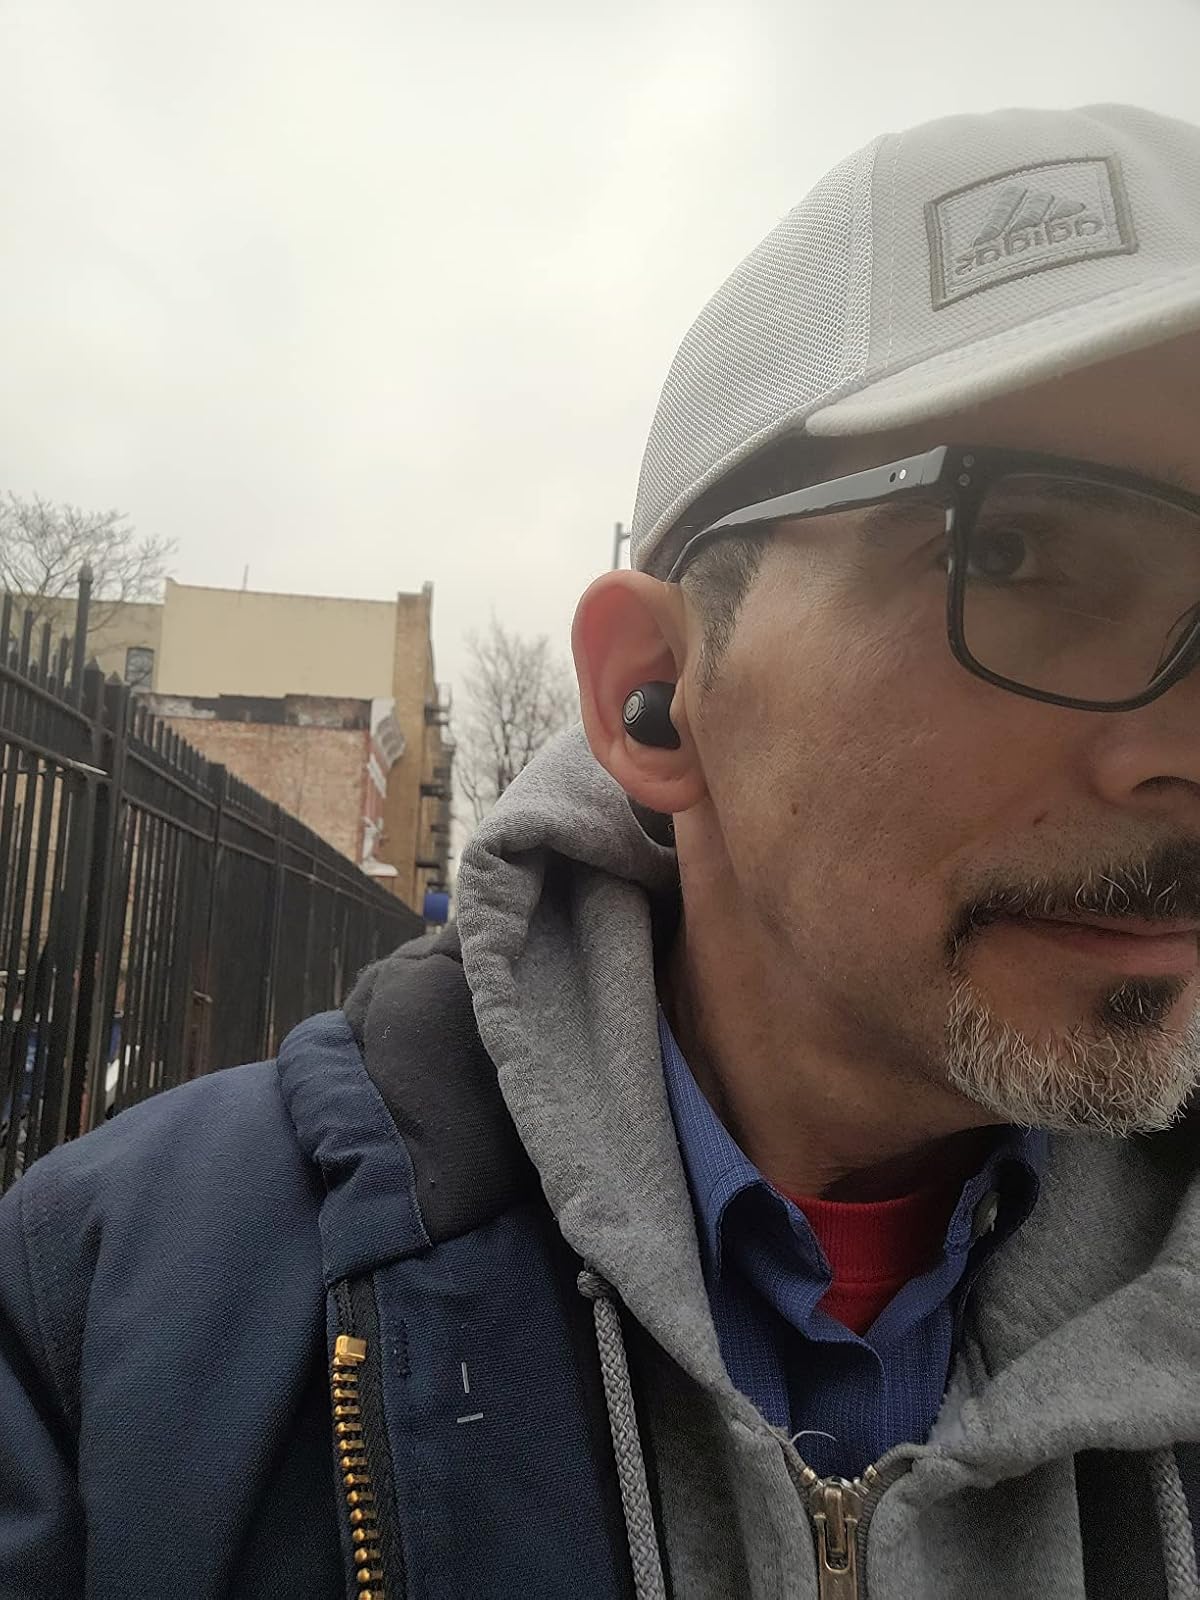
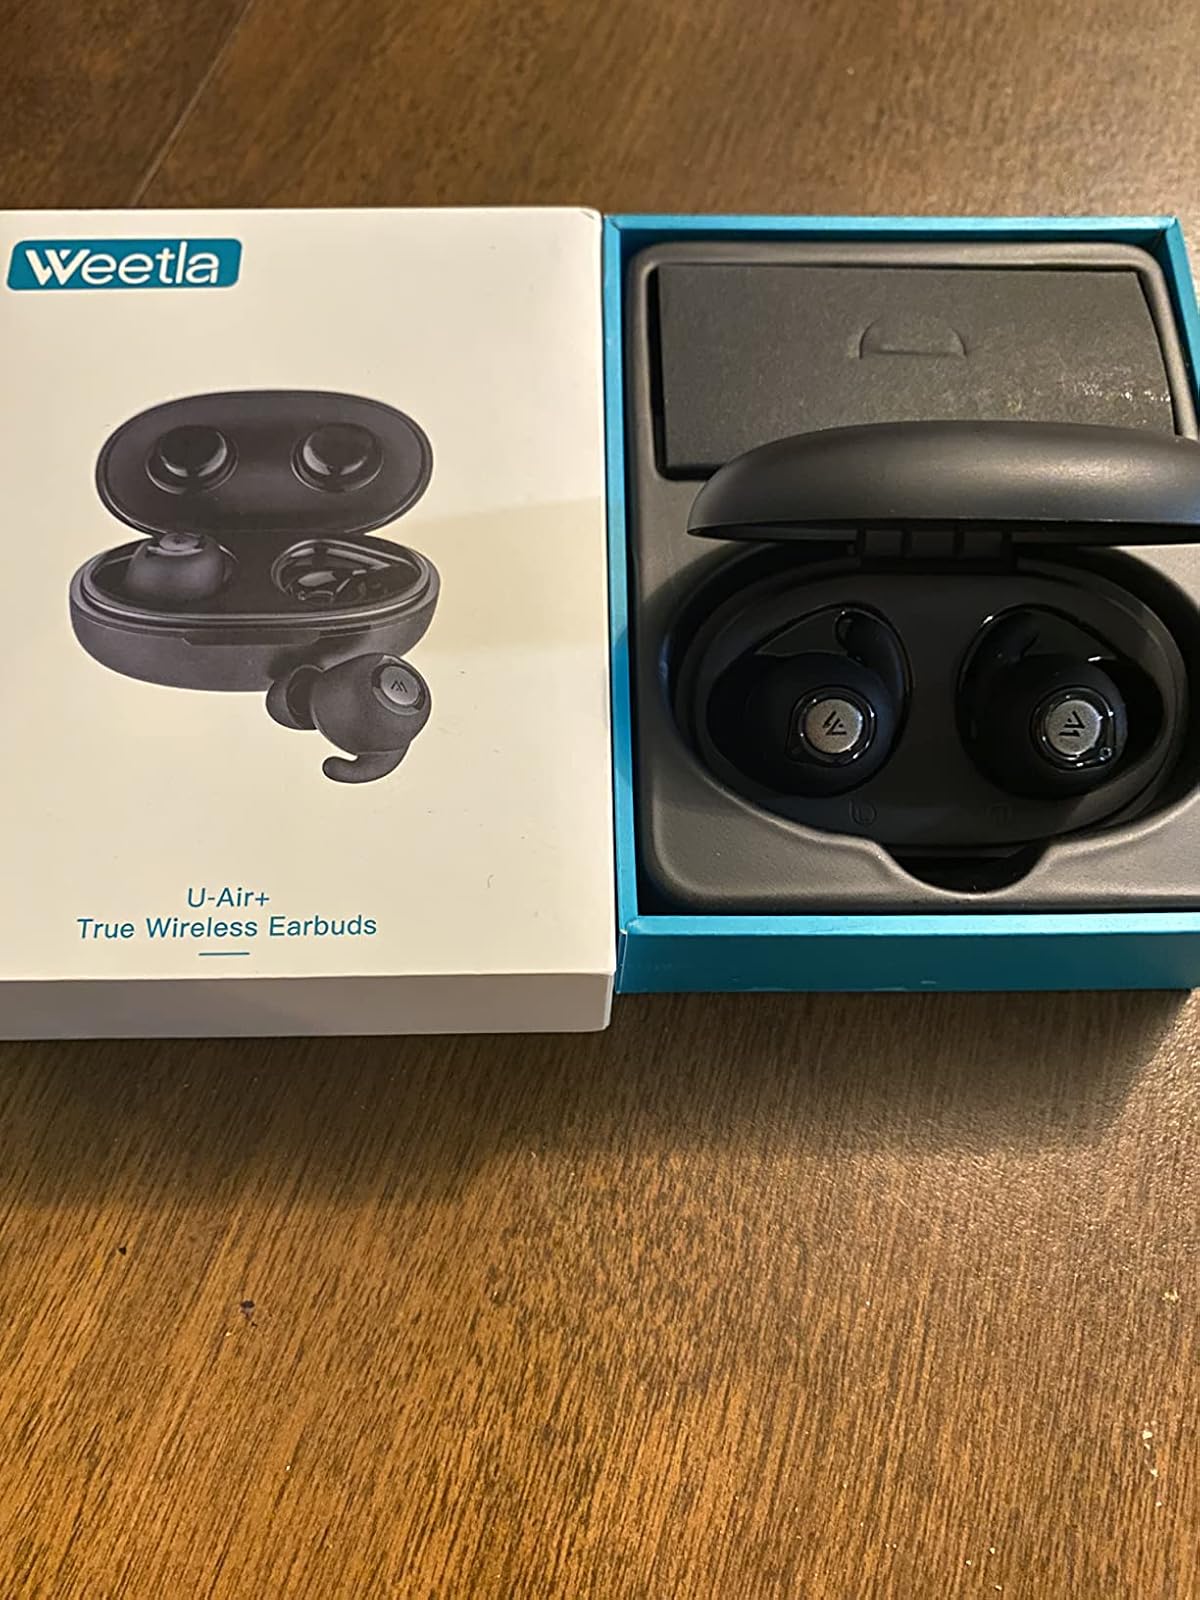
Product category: earbuds
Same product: yes